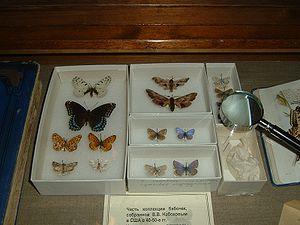
Lolita est un roman, écrit en anglais américain, de l'écrivain russe naturalisé américain Vladimir Nabokov, publié en septembre 1955 à Paris.
La maison Nabokov est un ancien hôtel particulier de la famille Nabokov situé à Saint-Pétersbourg au 47 de la rue Bolchaïa Morskaïa, dans le centre historique de la ville. Elle abrite aujourd'hui le Musée Nabokov, consacré à l'écrivain Vladimir Nabokov, qui vécut dans cette demeure jusqu'à l'âge de dix-huit ans.